Sky position (RA, Dec in degrees): 220.474, 3.749
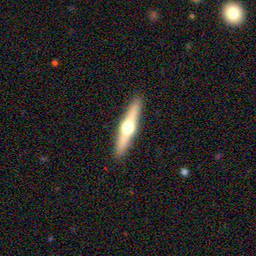
Galaxy morphology: Edge-on Galaxies with Bulge